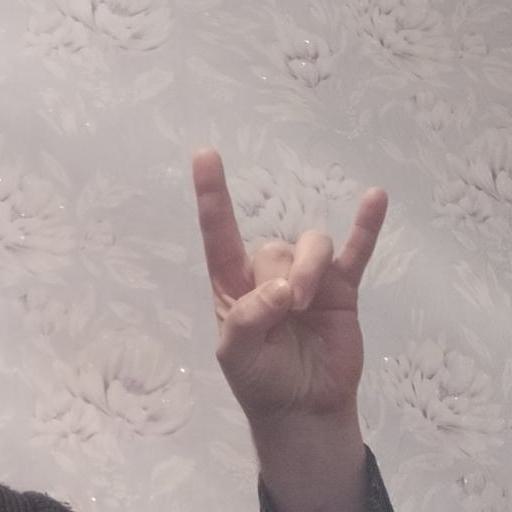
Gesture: rock